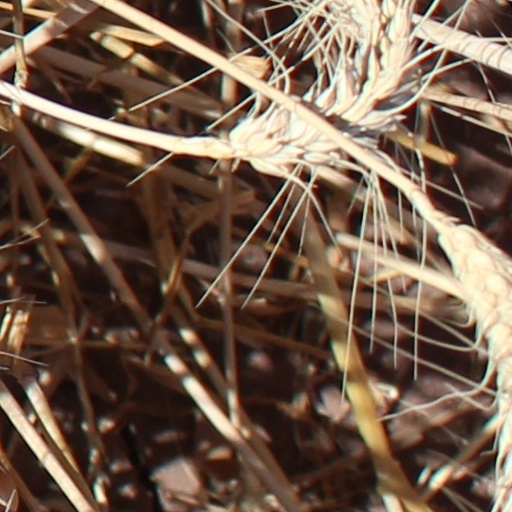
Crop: wheat